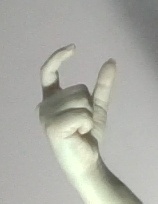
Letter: nun